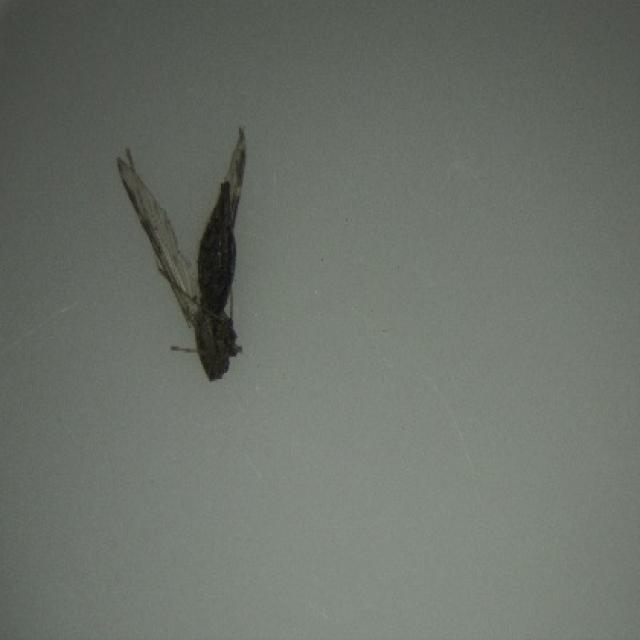
Species: anopheles_sinensis